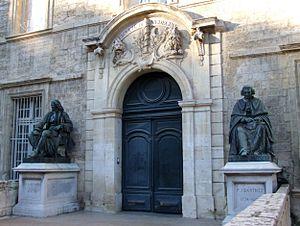
Faculté de Médecine, Montpellier, Hérault, FRANCE
La famille de Barthès olim Barthès ou Barthez, originaire de Narbonne, en Languedoc, est une famille subsistante de la noblesse française.
La faculté de médecine de Montpellier est une unité de formation et de recherche, composante de l'université de Montpellier pour la formation de futurs professionnels de la santé et de chercheurs dans le domaine du vivant.